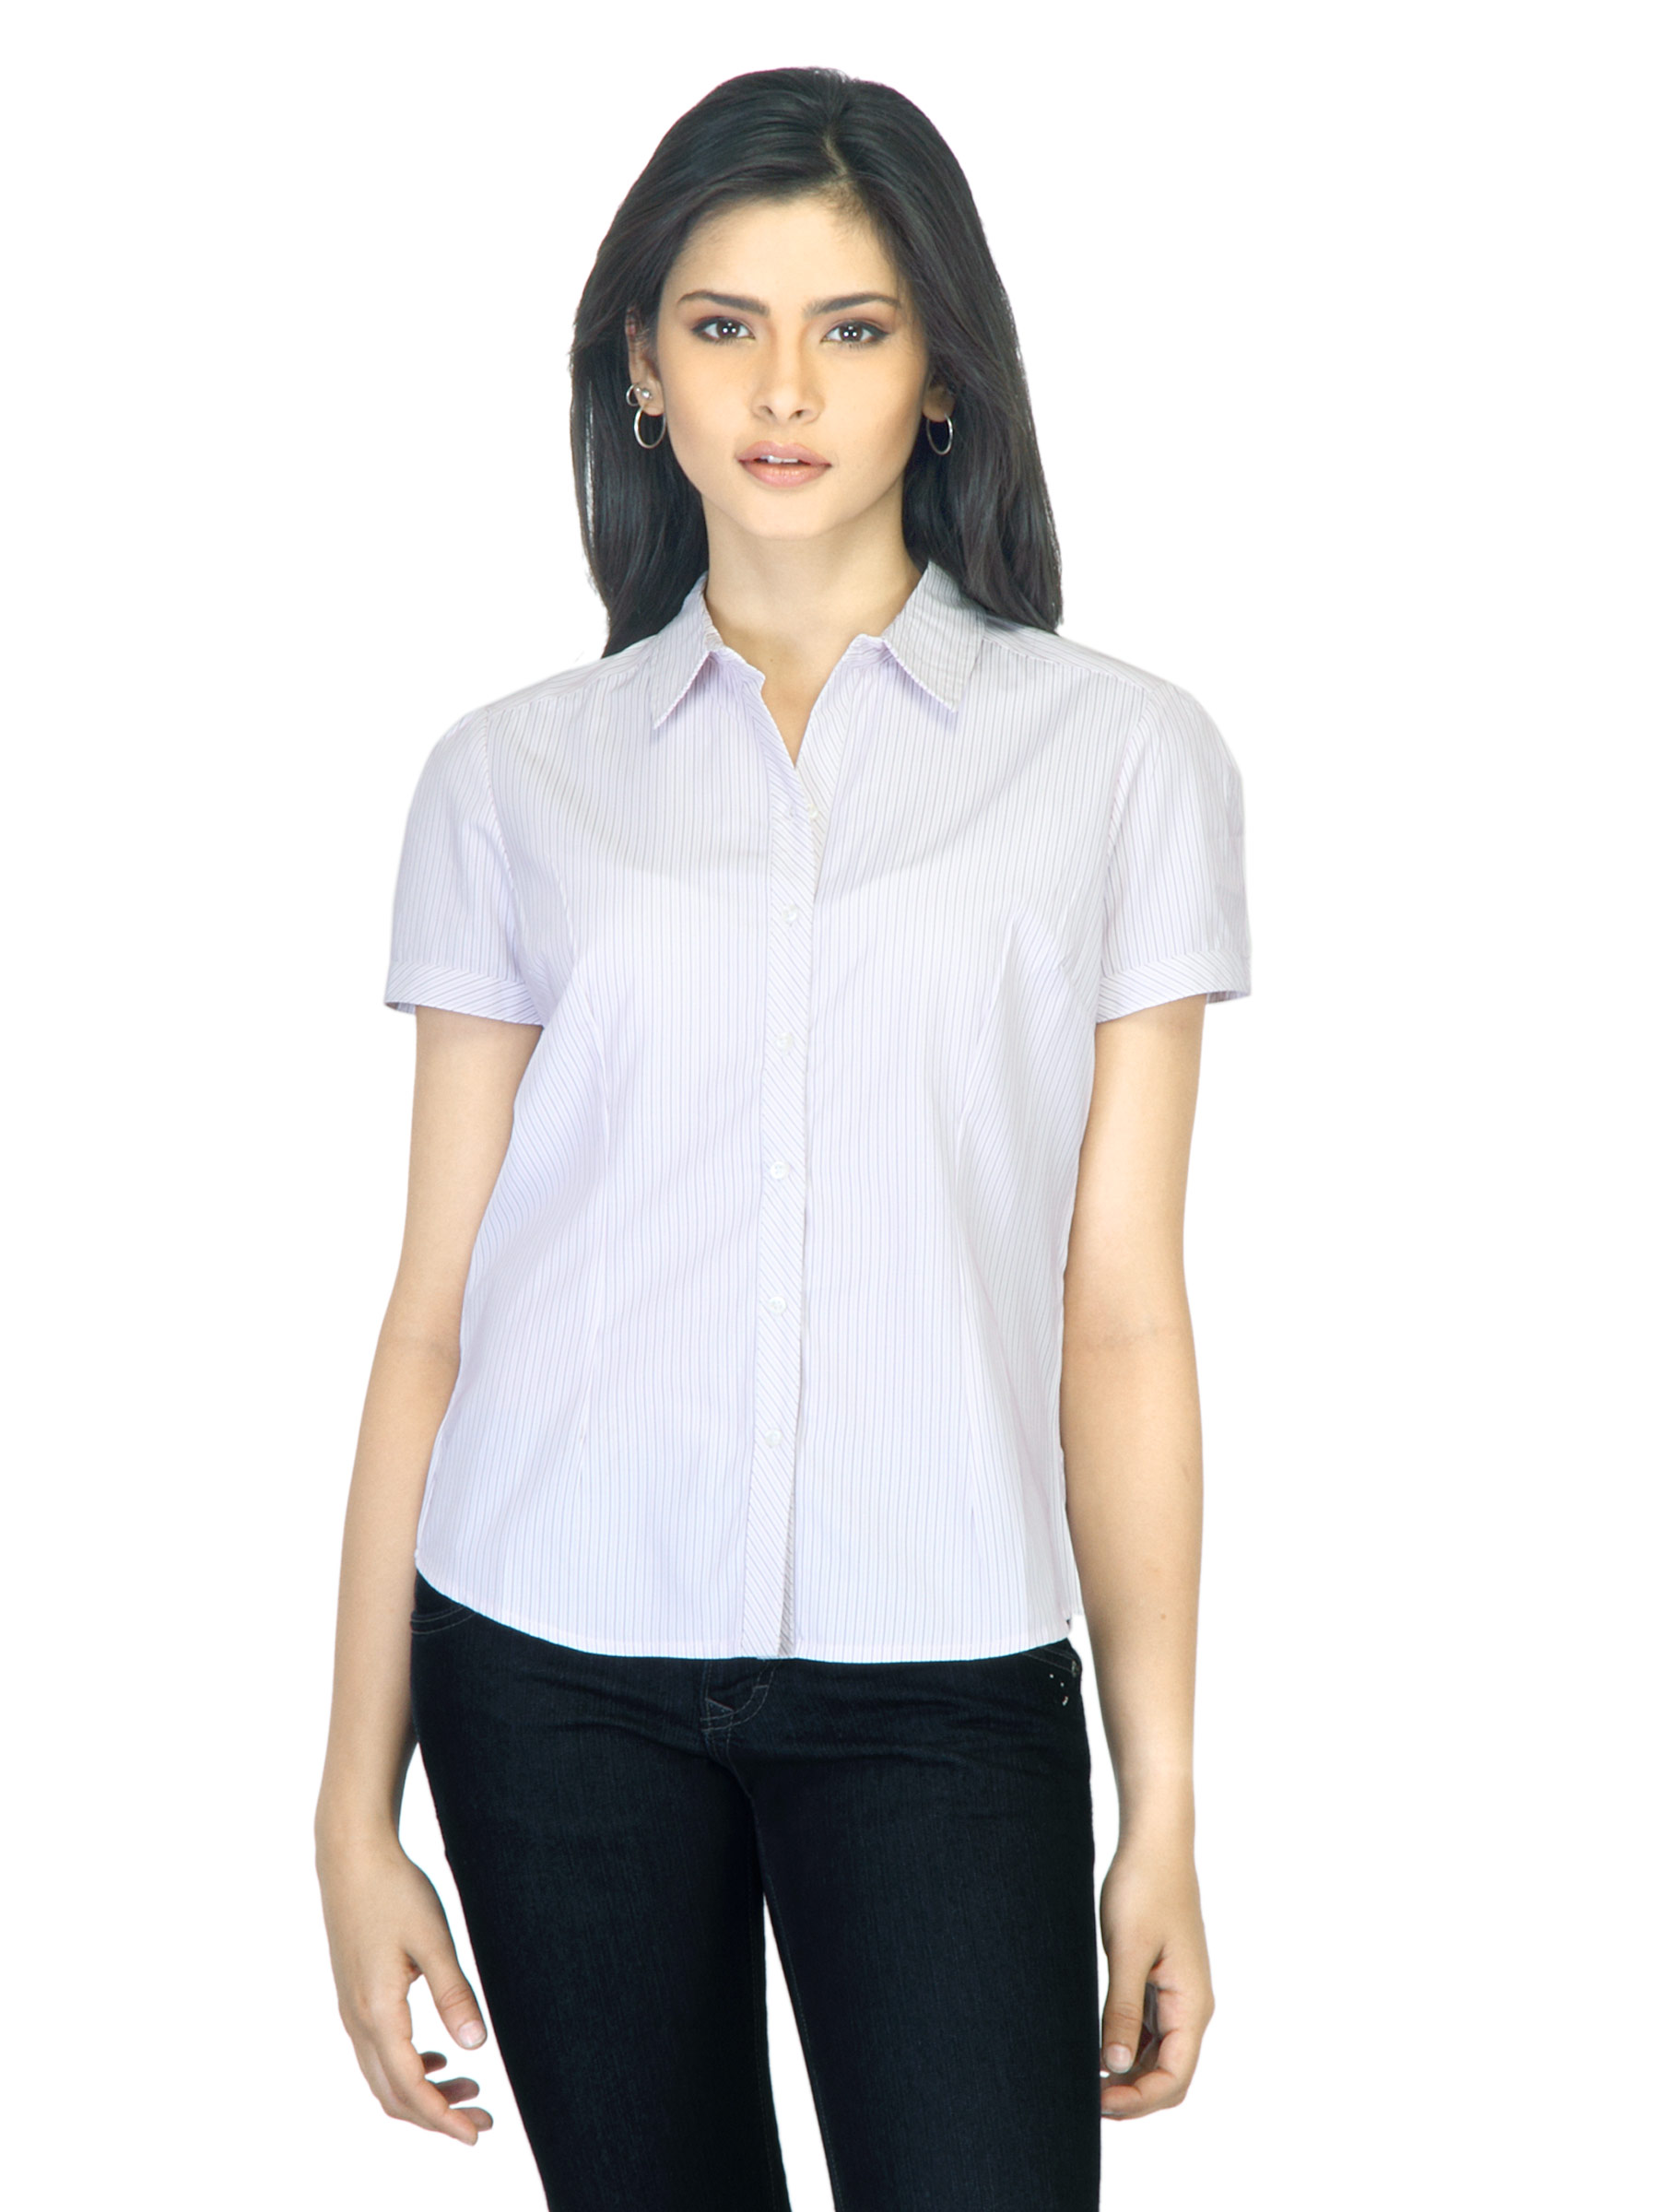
Scullers For Her Striped Purple Shirt
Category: Apparel / Topwear / Shirts
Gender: Women
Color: Purple
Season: Summer 2012
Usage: Casual